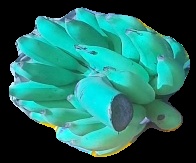
Variety: elakki-bale
Grade: grade2